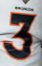
Number: 3